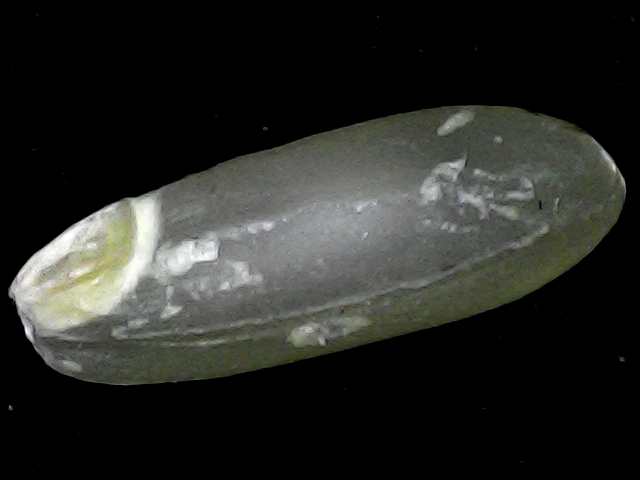
Rice variety: BR23